Harriet Newell Haskell

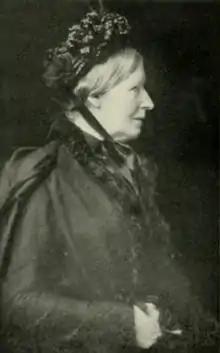
Photograph of Harriet Newell Haskell's side profile

Harriet Newell Haskell was born in Waldoboro, Maine, January 14, 1835. Her father was Bela B. Haskell, a banker and shipbuilder, and a citizen of Lincoln County, Maine. He served two terms in the Maine Legislature and was collector of customs of his district under President Zachary Taylor.